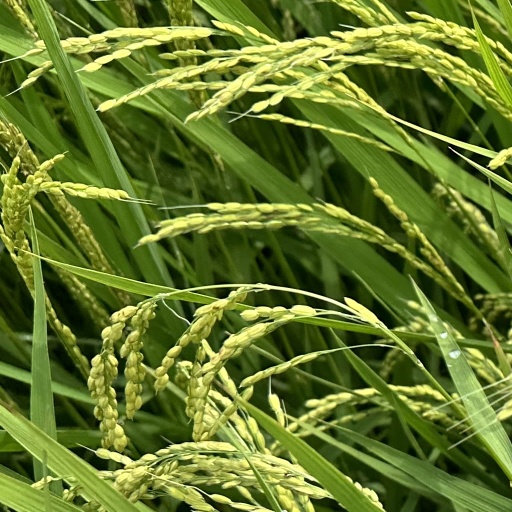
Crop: rice